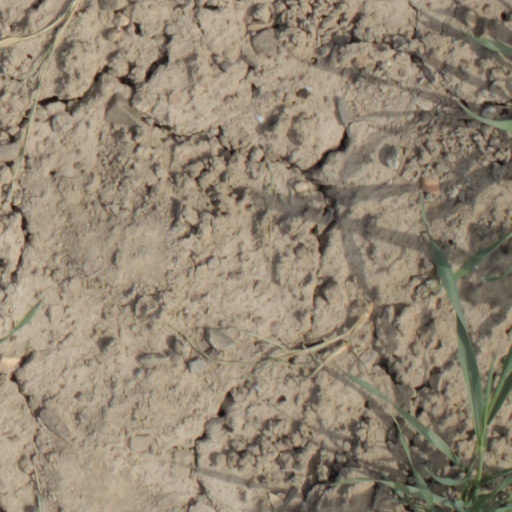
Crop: wheat